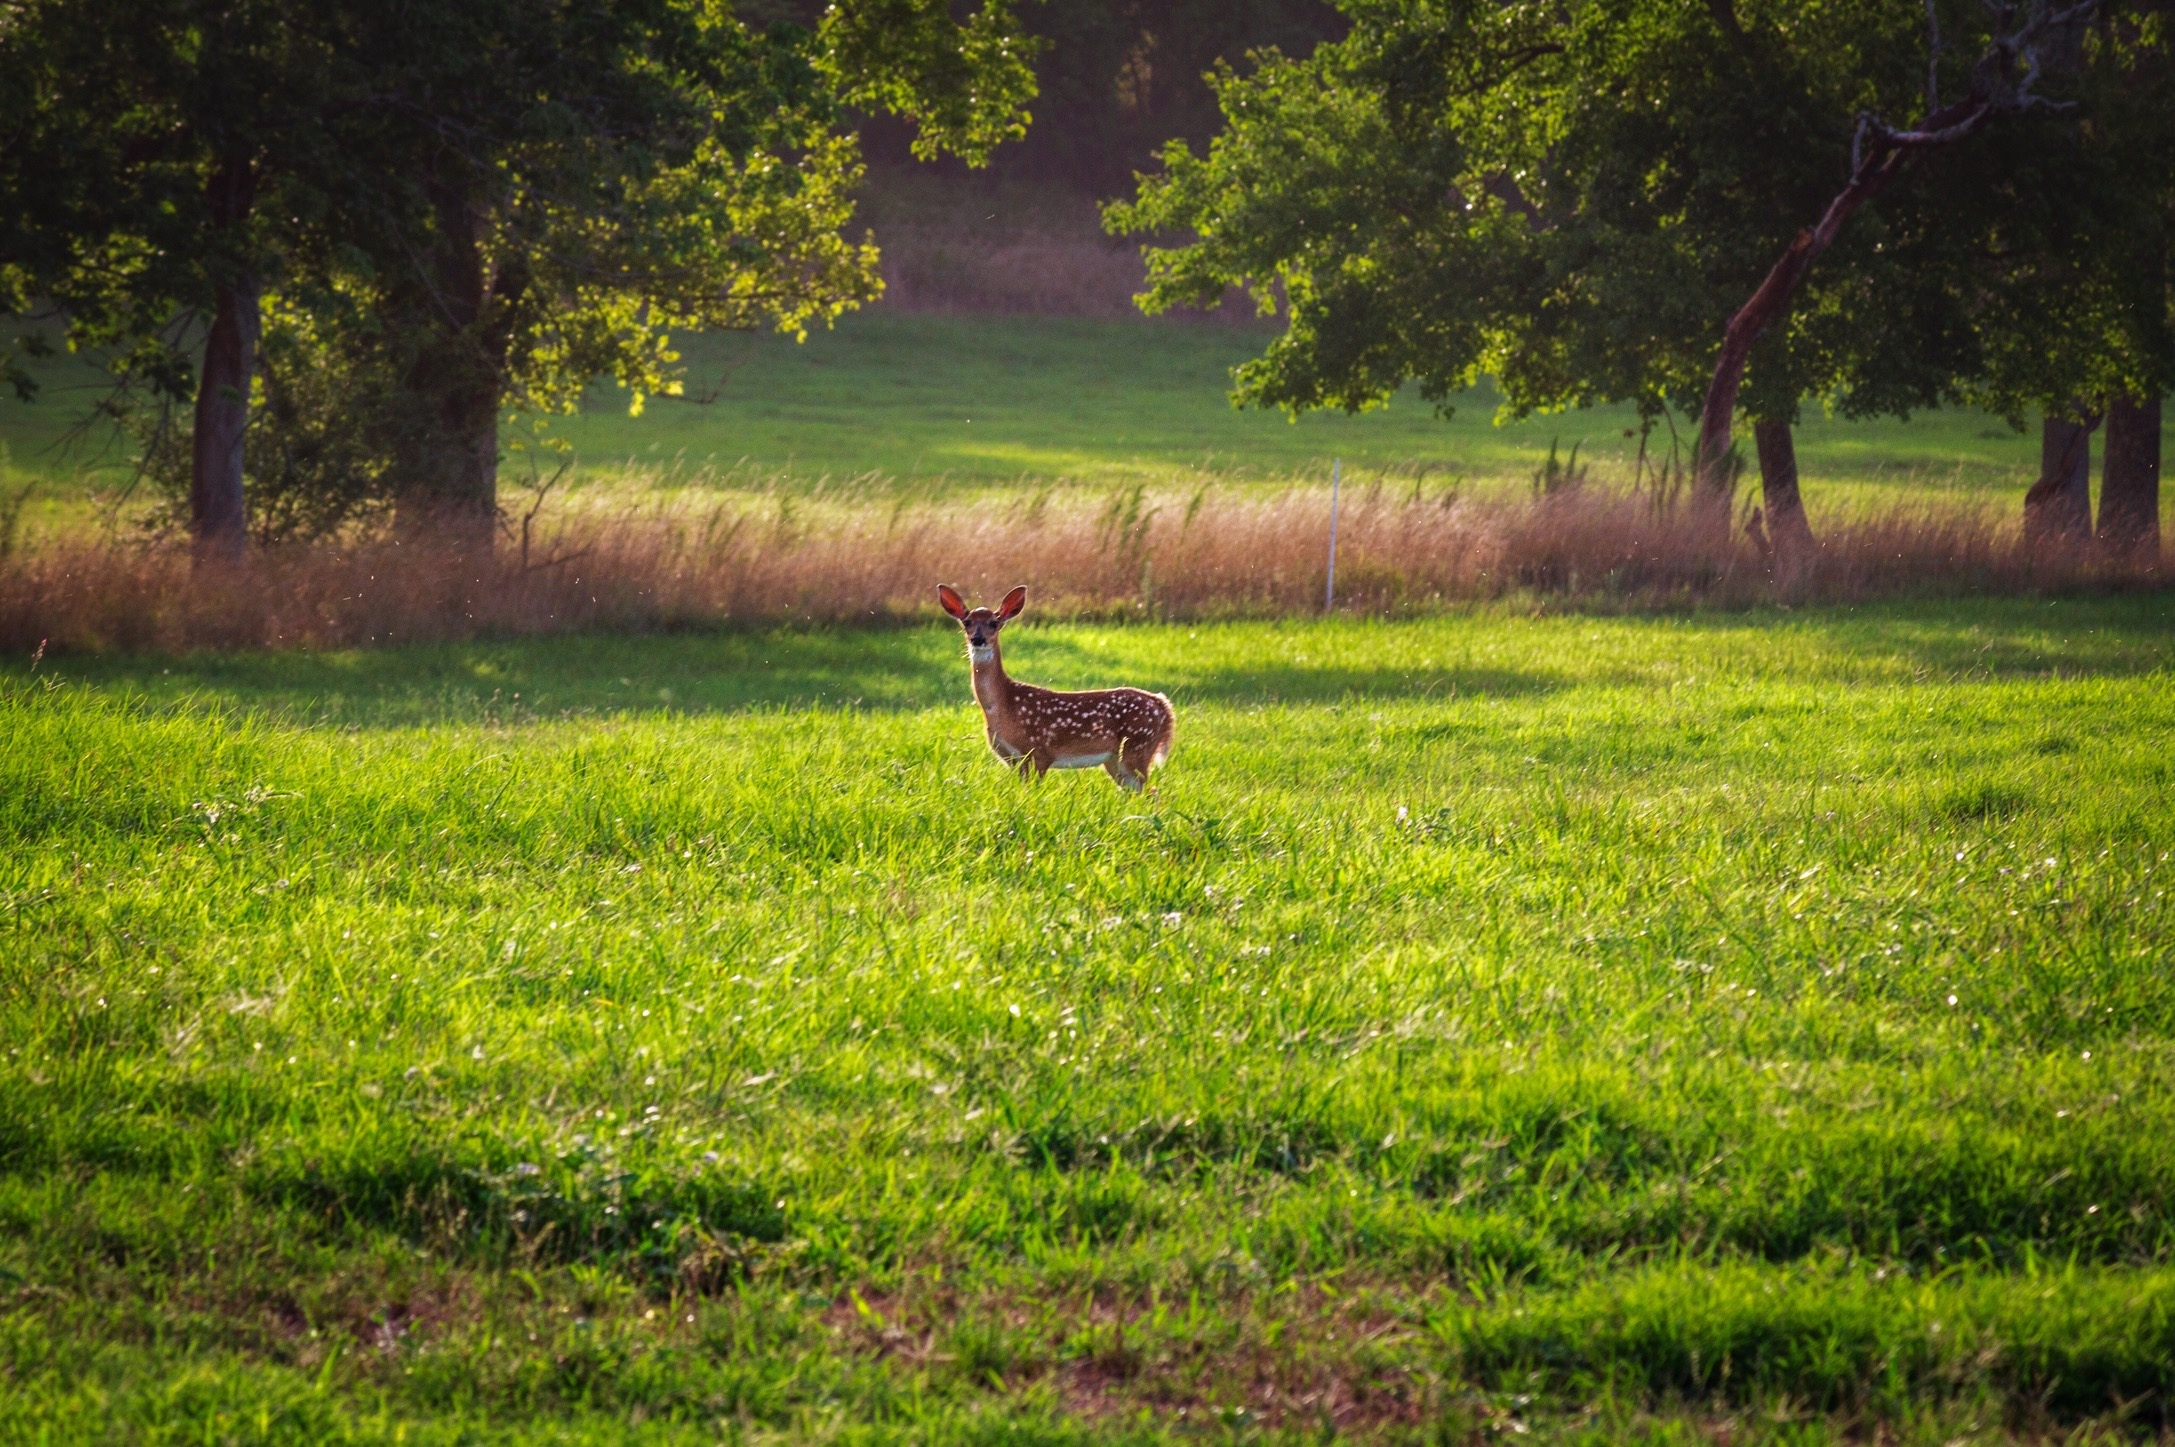
tree, forest, grass, field, lawn, meadow, prairie, morning, flower, wildlife, green, pasture, grazing, autumn, plain, grassland, wetland, woodland, habitat, ecosystem, rural area, natural environment